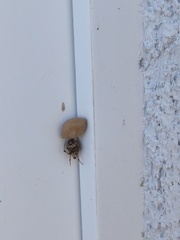
Species: Parasteatoda_tepidariorum